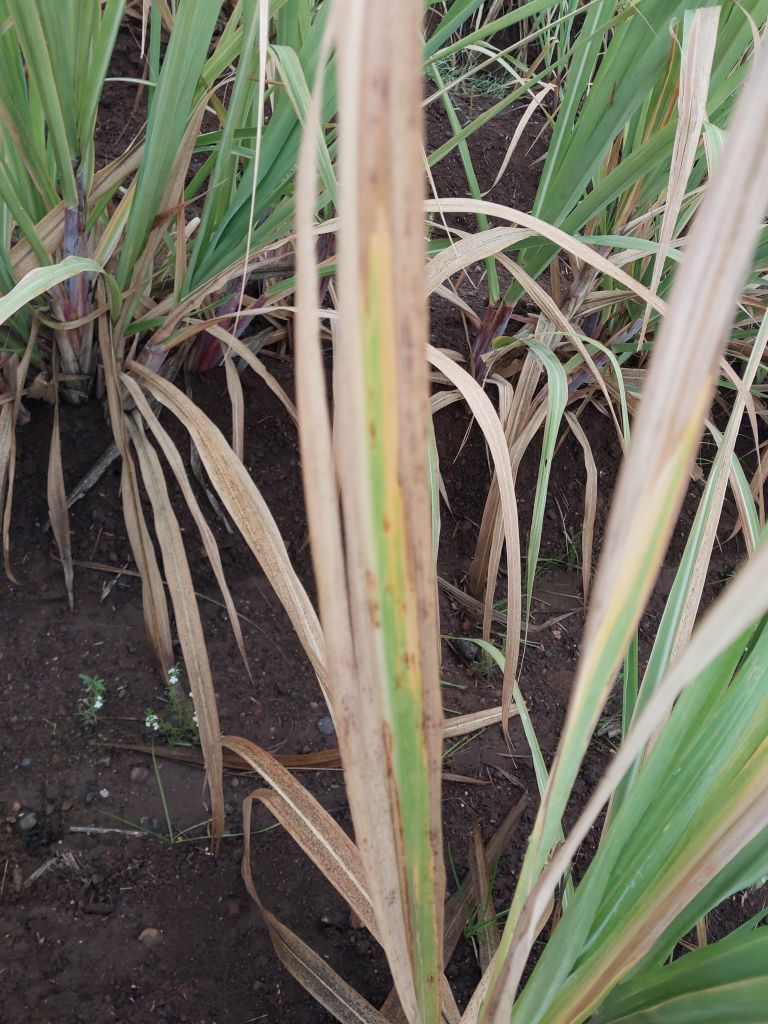
Label: BrownRust